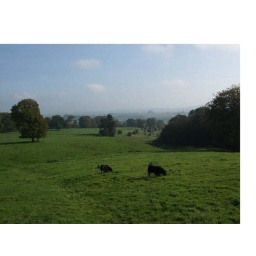
boys in field